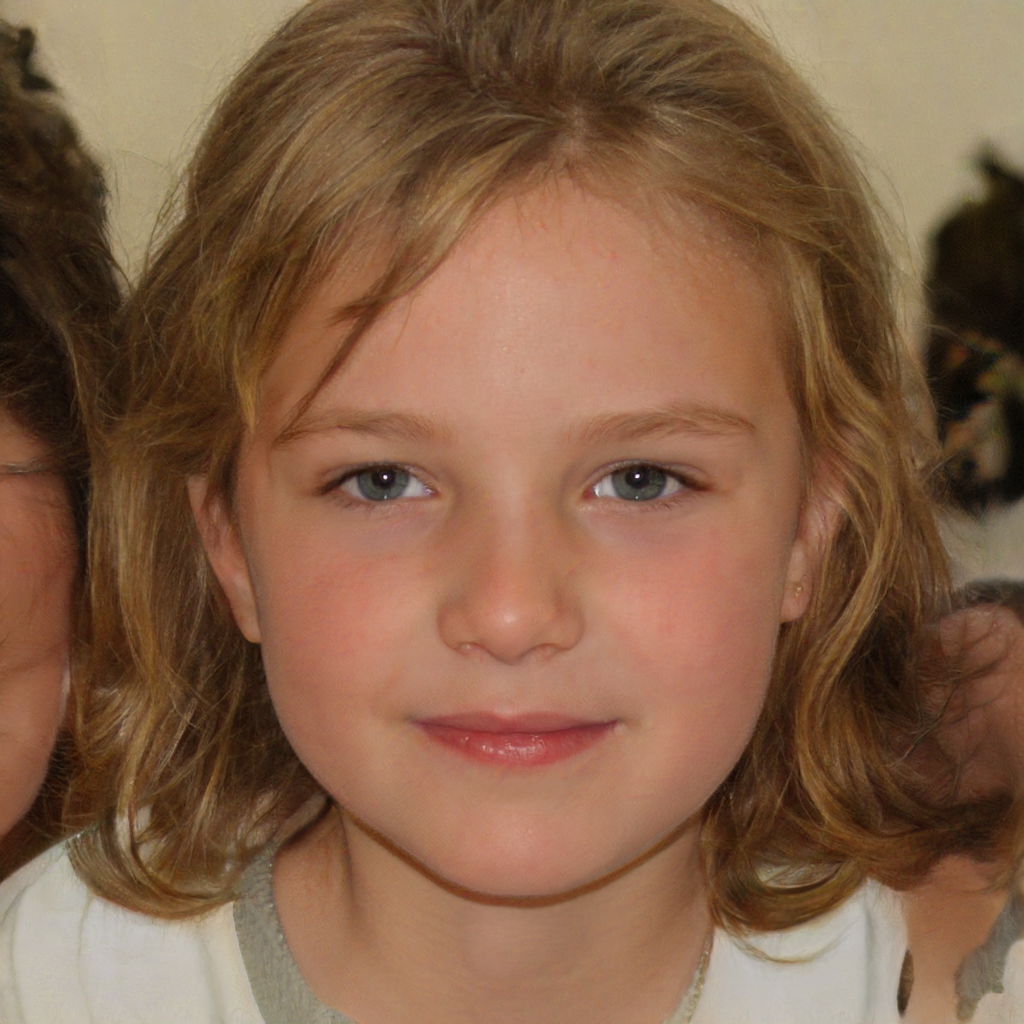
Label: Colored